Ceasefire

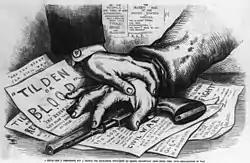
"A truce—not a compromise, but a chance for high-toned gentlemen to retire gracefully from their very civil declarations of war"By Thomas Nast in "Harper's Weekly", February 17, 1877, p. 132.

A ceasefire (also known as a truce), also spelled cease-fire (the antonym of 'open fire'), is a stoppage of a war in which each side agrees with the other to suspend aggressive actions, often due to mediation by a third party. Ceasefires may be between state actors or involve non-state actors.